Ajuran Sultanate

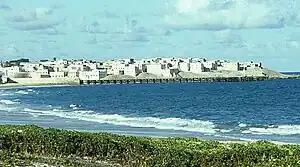
Medieval city of Barawa

In the early period, the army's weapons consisted of traditional Somali weapons such as swords, daggers, spears, battle axes, and bows. The Empire received assistance from the Ottoman Empire, and with the import of firearms through the Muzzaffar port of Mogadishu, the army began acquiring muskets and cannons.